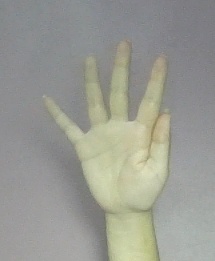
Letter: sheen